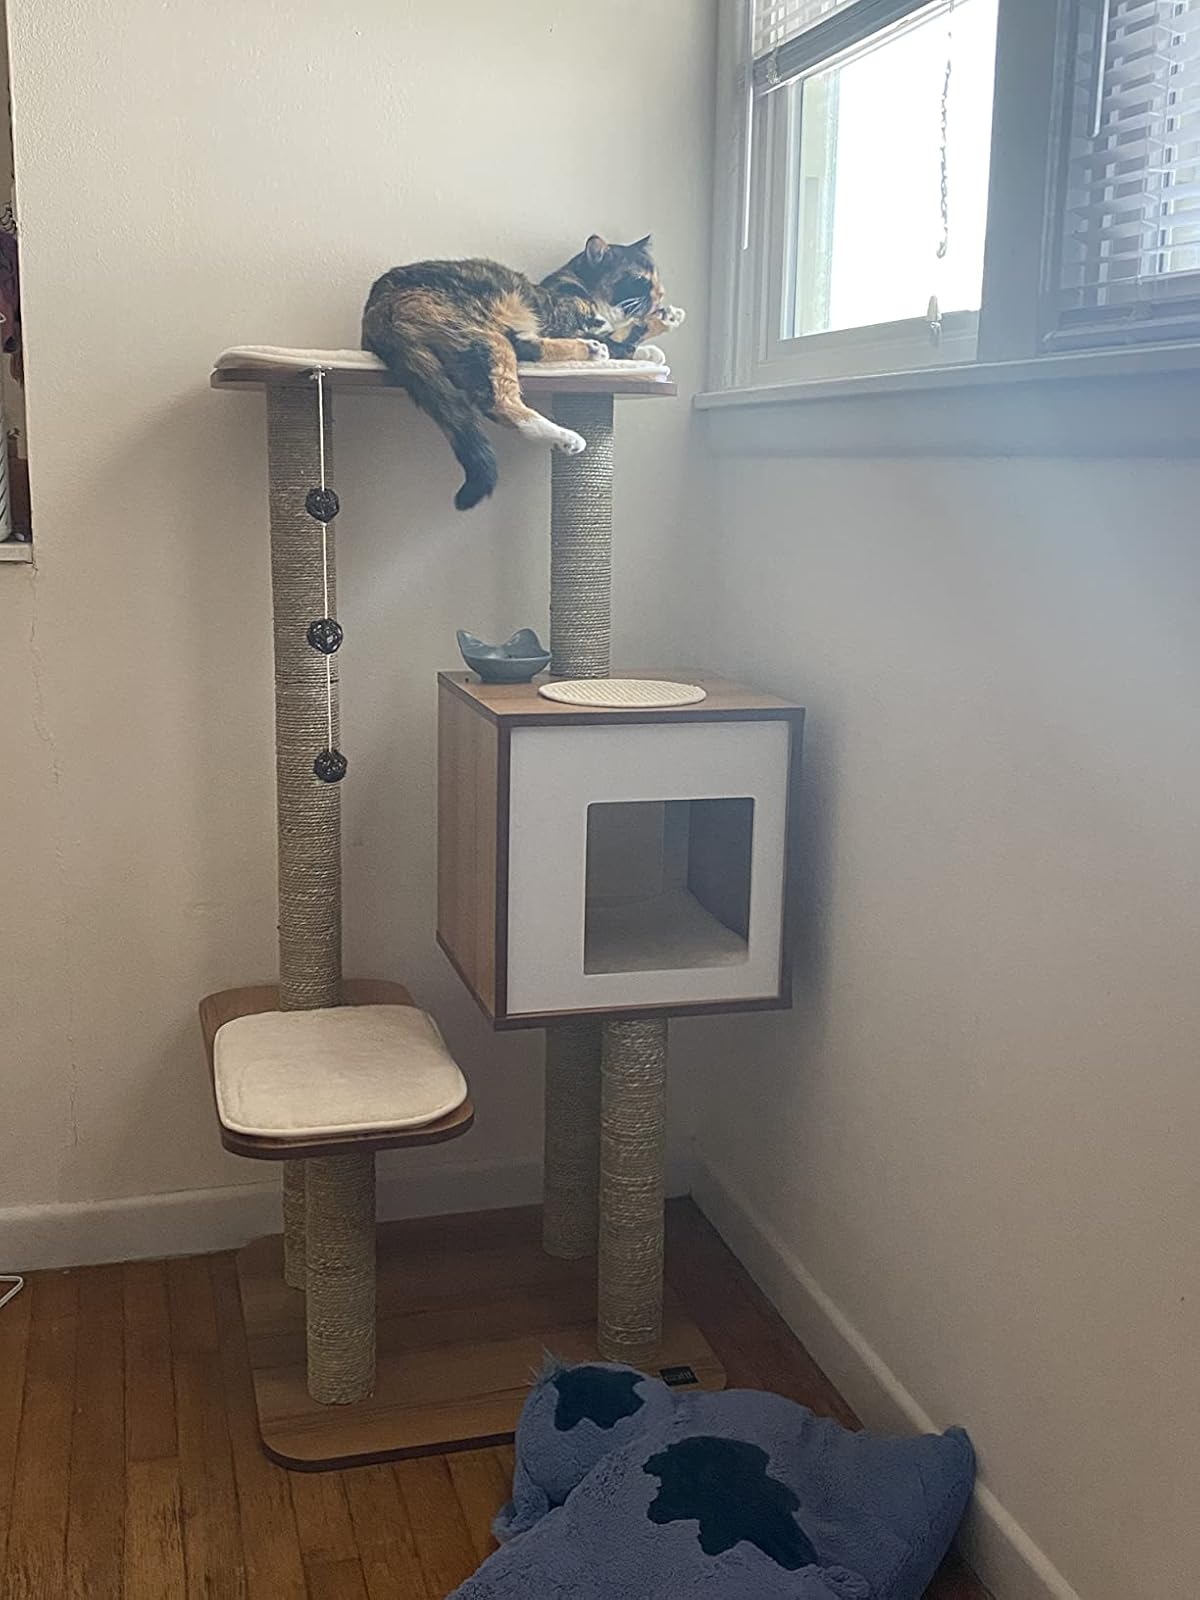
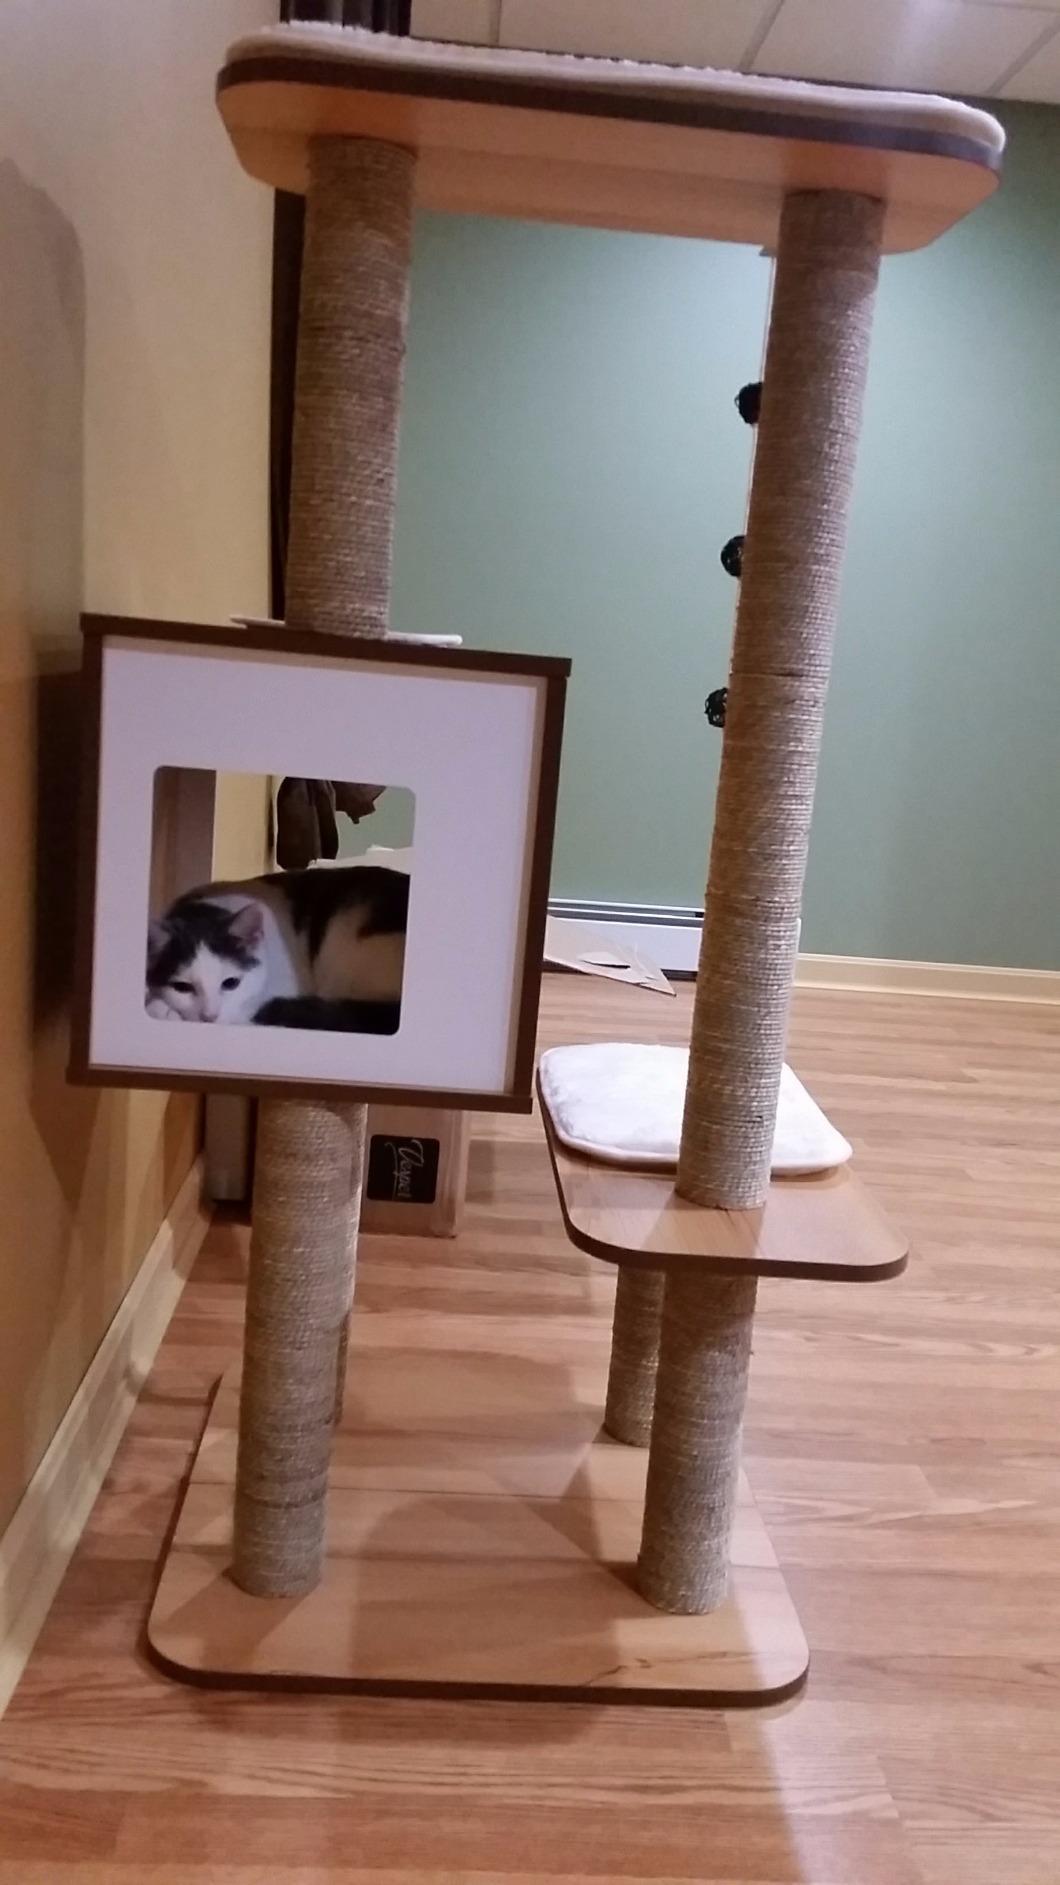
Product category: items_cat tree
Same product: yes